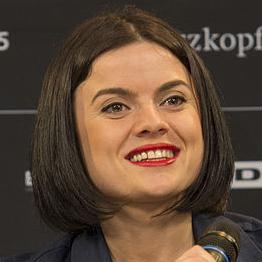
Age: 23